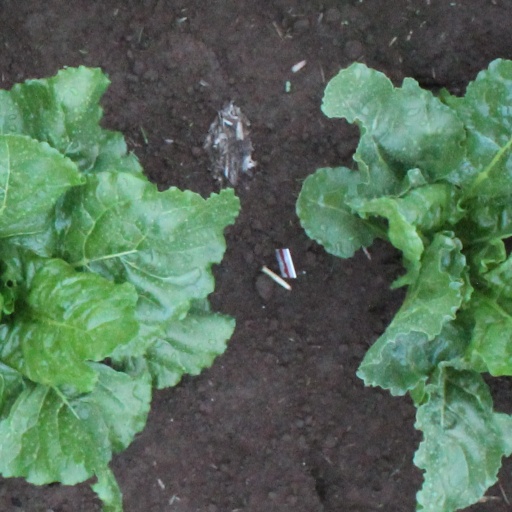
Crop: sugar beet